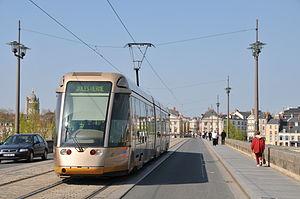
Tramway sur le pont George V, Orléans, Loiret, France
Le pont d'Orléans, dénommé pont Royal, puis pont National et, au cours de la Première Guerre mondiale, pont George-V, en l'honneur du roi d'Angleterre George V, est un pont voûté en maçonnerie franchissant la Loire à Orléans dans le département du Loiret en France. Il est situé à 1,2 km en aval du pont René-Thinat et 700 mètres en amont du pont Maréchal-Joffre, dans l'axe de la rue Royale sur la rive droite et de l'avenue Dauphine sur la rive gauche.
GHM est l'acronyme de Générale d'hydraulique et de mécanique est une entreprise française spécialisée dans le mobilier urbain et l'éclairage public.